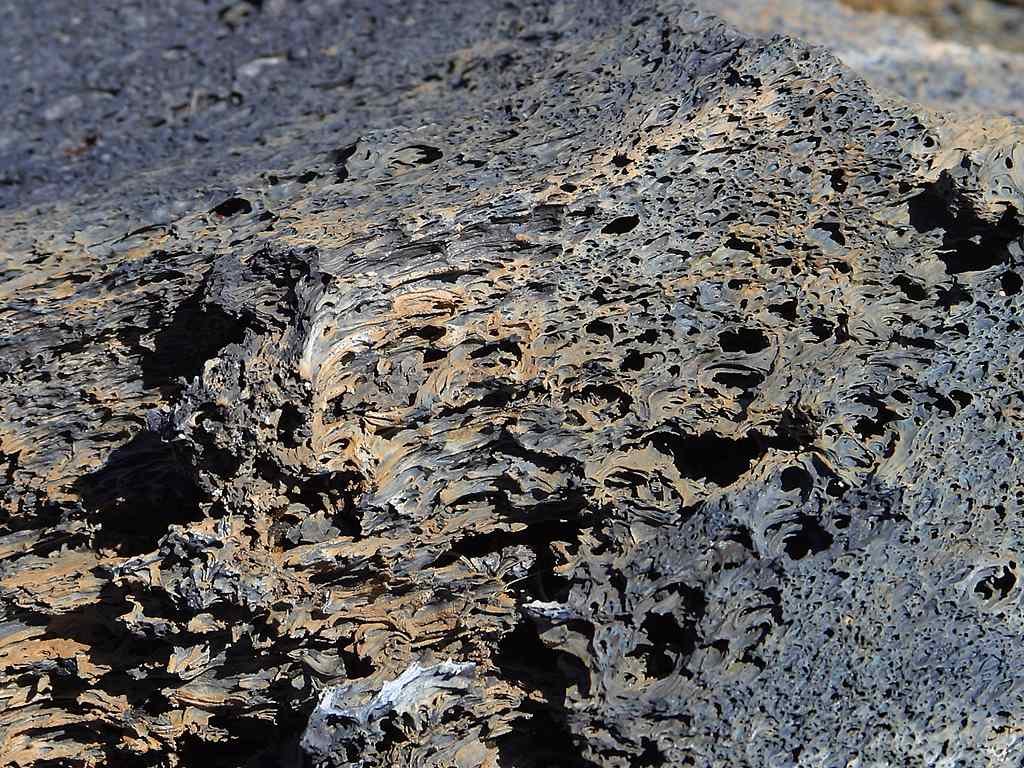
rock, cold, texture, asphalt, soil, material, geology, lava, petrified, volcanic, lava flow, volcanism, igneous rock, geological phenomenon